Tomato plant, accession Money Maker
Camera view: bottom (45 deg); turntable rotation: 330 degrees
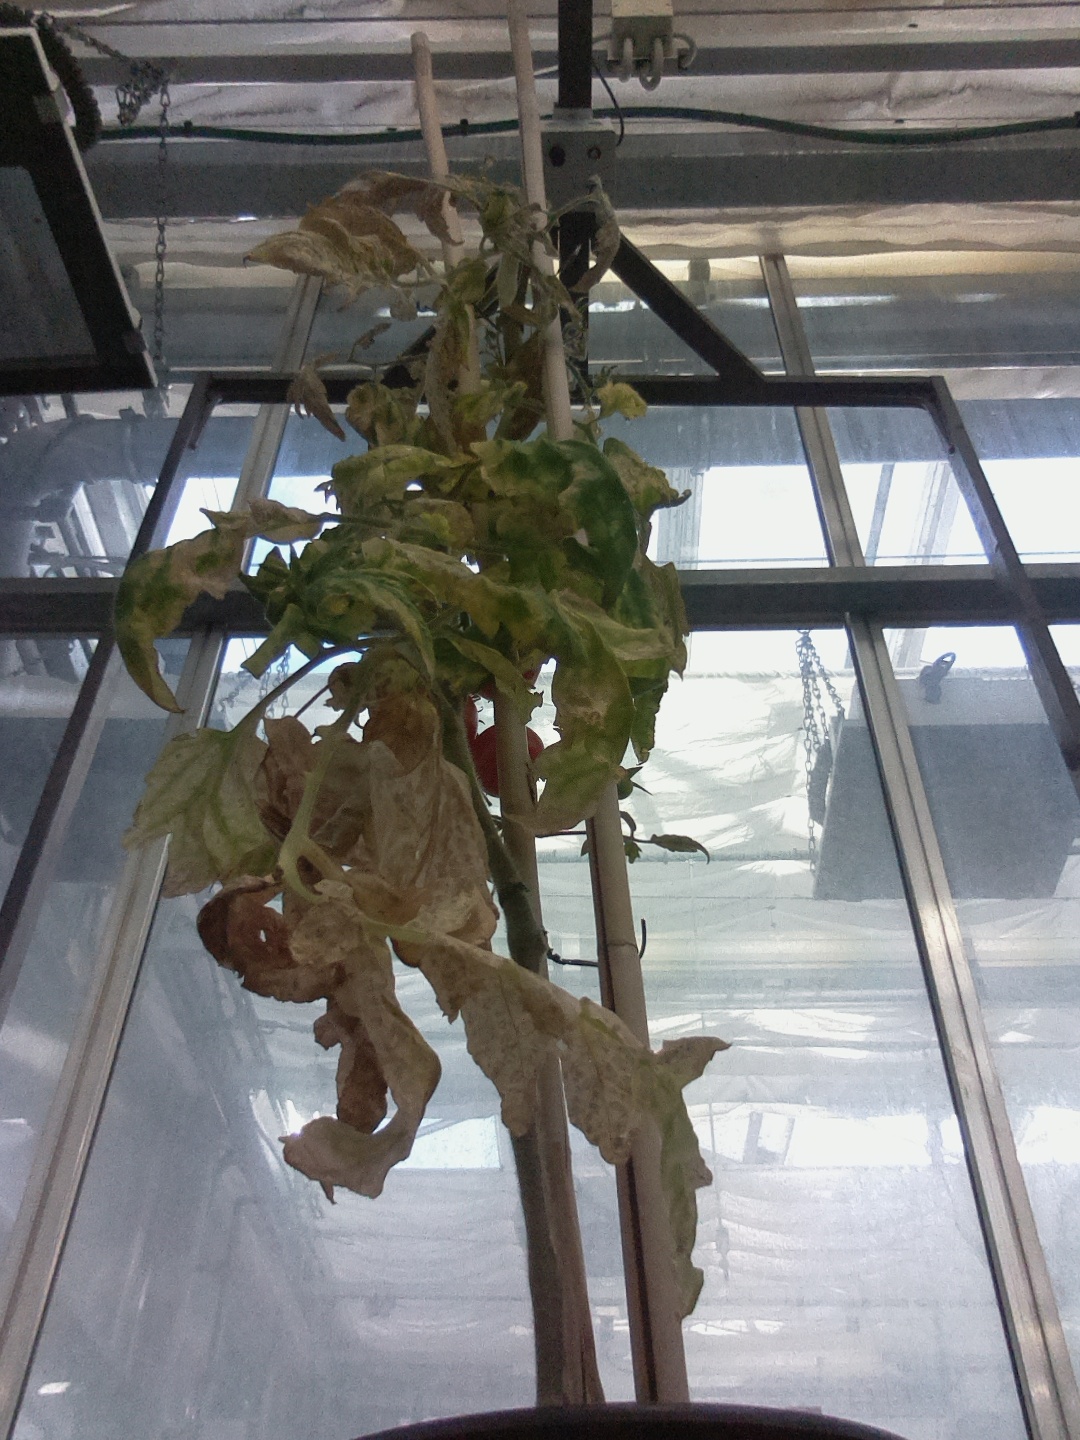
BBCH growth stage 84: 40%-50% of fruits show typical fully ripe color